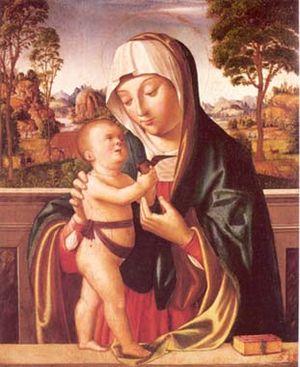
Antonio Solario dit lo Zingaro est un peintre italien de l'école napolitaine du XVᵉ siècle.